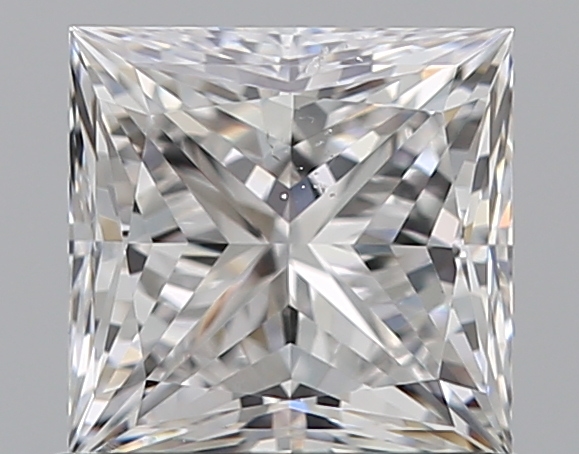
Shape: princess
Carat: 0.8
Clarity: SI1
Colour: D
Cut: EX
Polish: EX
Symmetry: VG
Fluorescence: M
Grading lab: GIA
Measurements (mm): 5.05 x 4.97 x 3.65